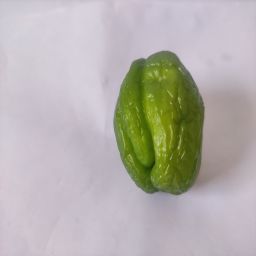
Crop: Bell Pepper
Quality: Ripe